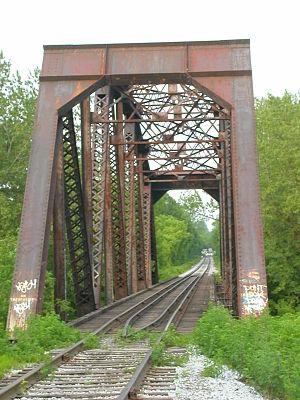
Pont ferroviaire en treillis près de Winooski, Vermont, États-Unis.
Une voie unique est une voie ferrée constituée d'une seule voie. Les trains y circulant dans les deux sens, cela implique des règles spécifiques de gestion de trafic pour que la sécurité y soit assurée, le principal risque étant la collision frontale de deux trains.